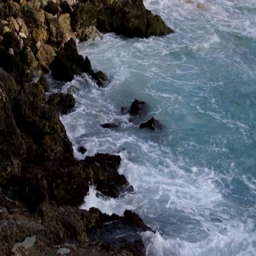
ocean over the rocks on a beach